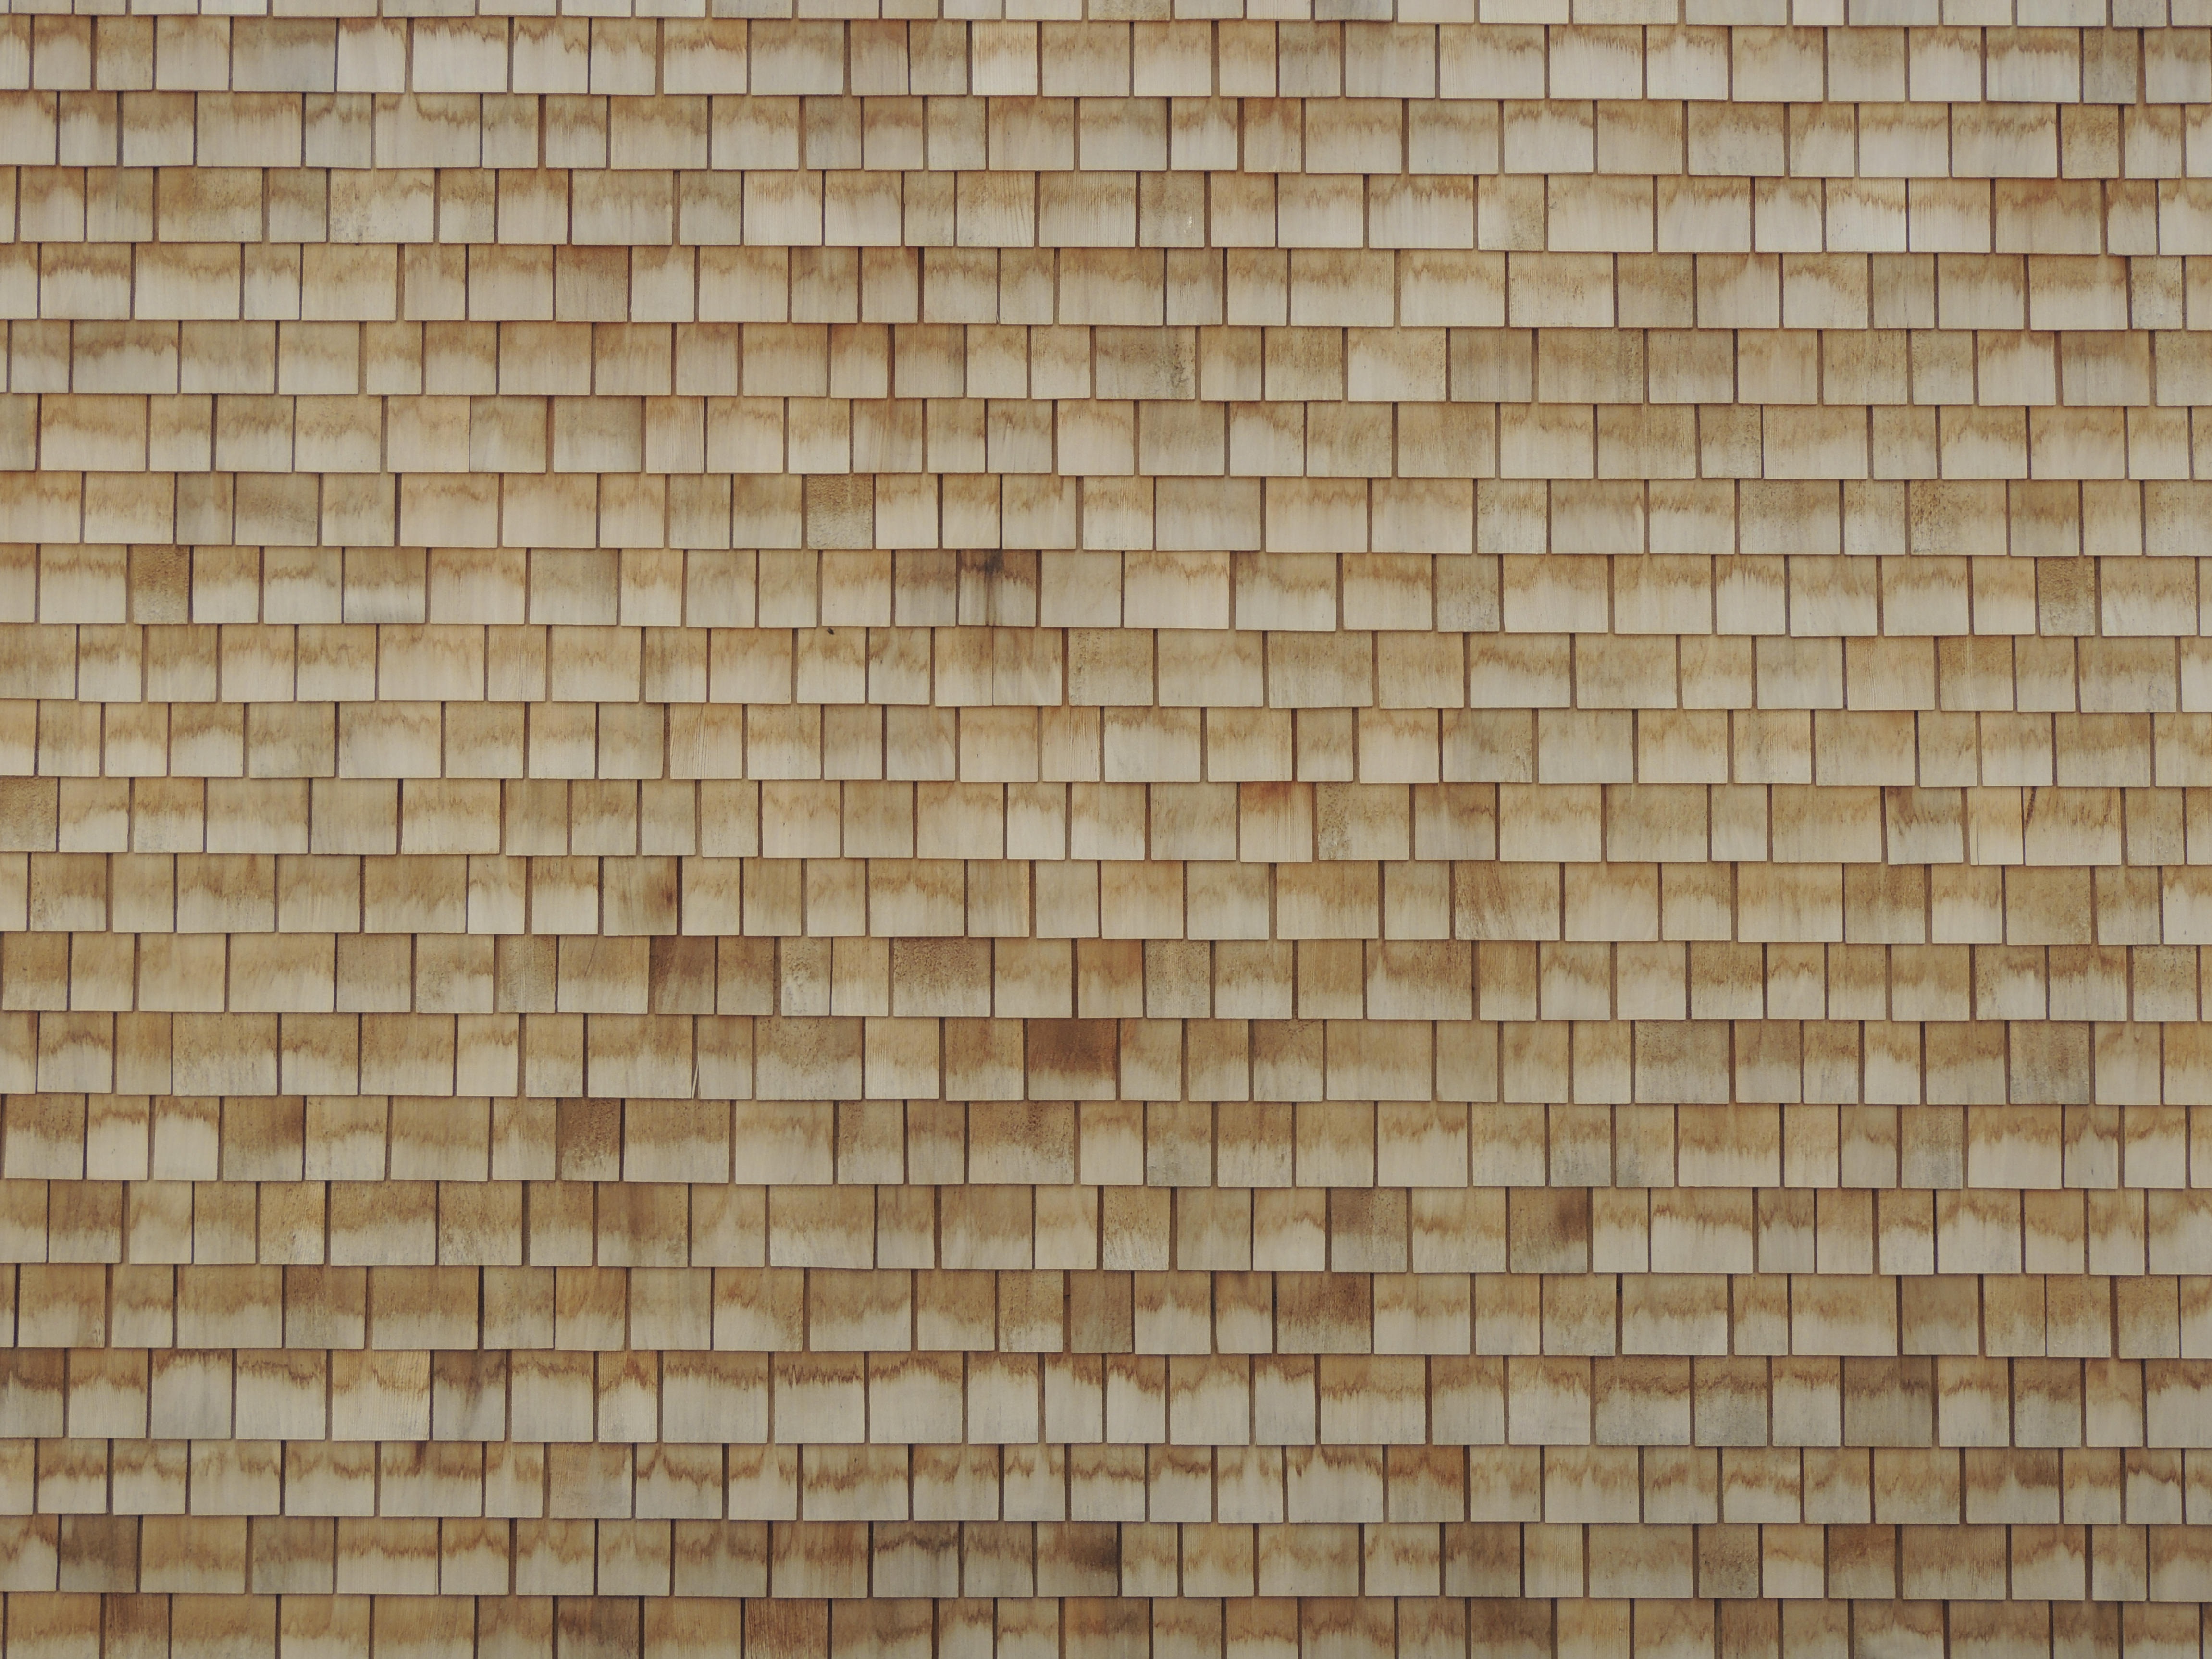
structure, board, wood, texture, floor, old, wall, pattern, brown, tile, stone wall, brick, material, shingle, background, boards, brickwork, wooden wall, flooring, colors of nature, window covering